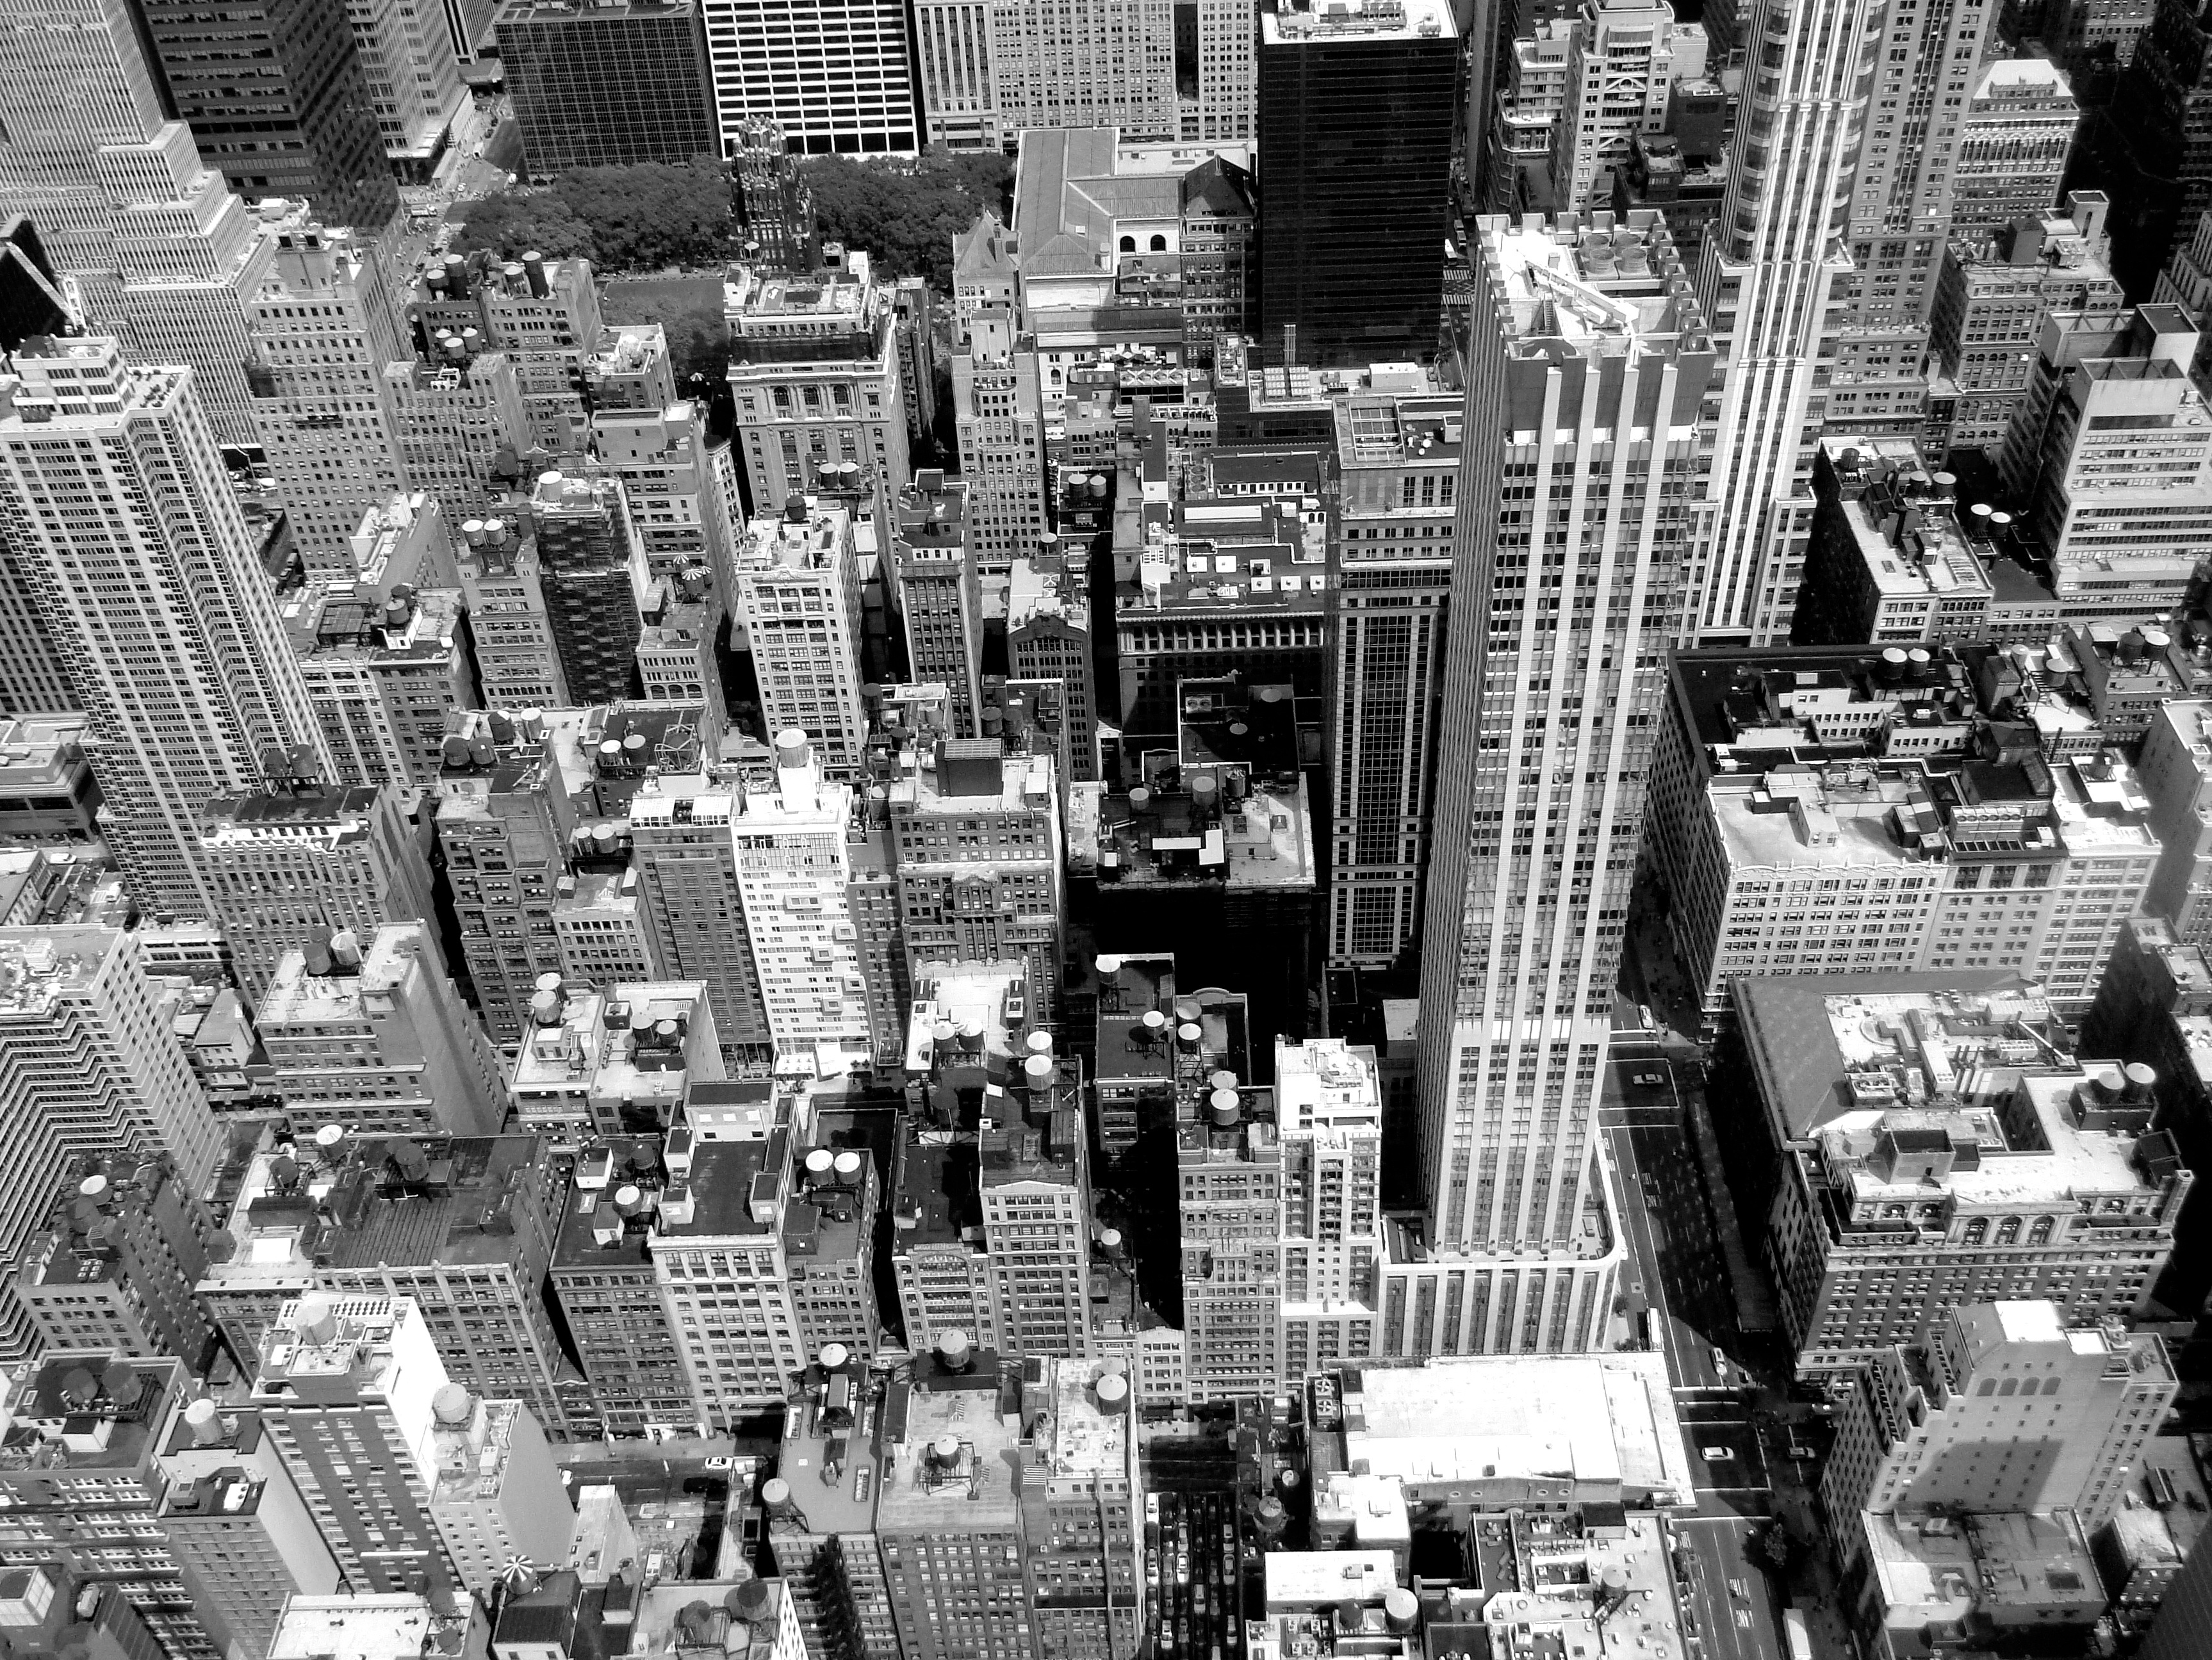
black and white, skyline, photography, city, skyscraper, cityscape, downtown, suburb, usa, monochrome, tower block, streets, newyork, buildings, metropolis, neighbourhood, aerial photography, views of the city, urban area, monochrome photography, residential area, human settlement, metropolitan area